Lčovice

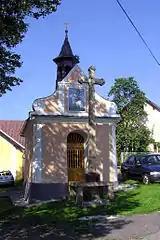
Chapel of Saint Wenceslaus

The most notable landmark is the Lčovice Castle. The castle complex protected as a cultural monument. The castle building has three floors and a mansard roof, and the main façade has high arcades that have groin vaults. Floor plan of the main building of the castle is mostly made up of the original Gothic fortress. In main entrance on the left side of the staircase is a preserved pointed Gothic portal. The gateway dates from the first half of the 19th century. Next to the main building is the so-called Small Castle in the early Baroque style with a mansard roof.